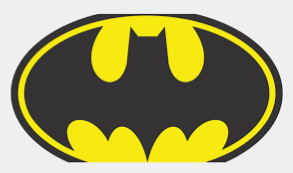
Portrait style: Cartoon Portrait